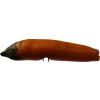
Label: pepper